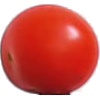
Label: Tomato Cherry Red 1